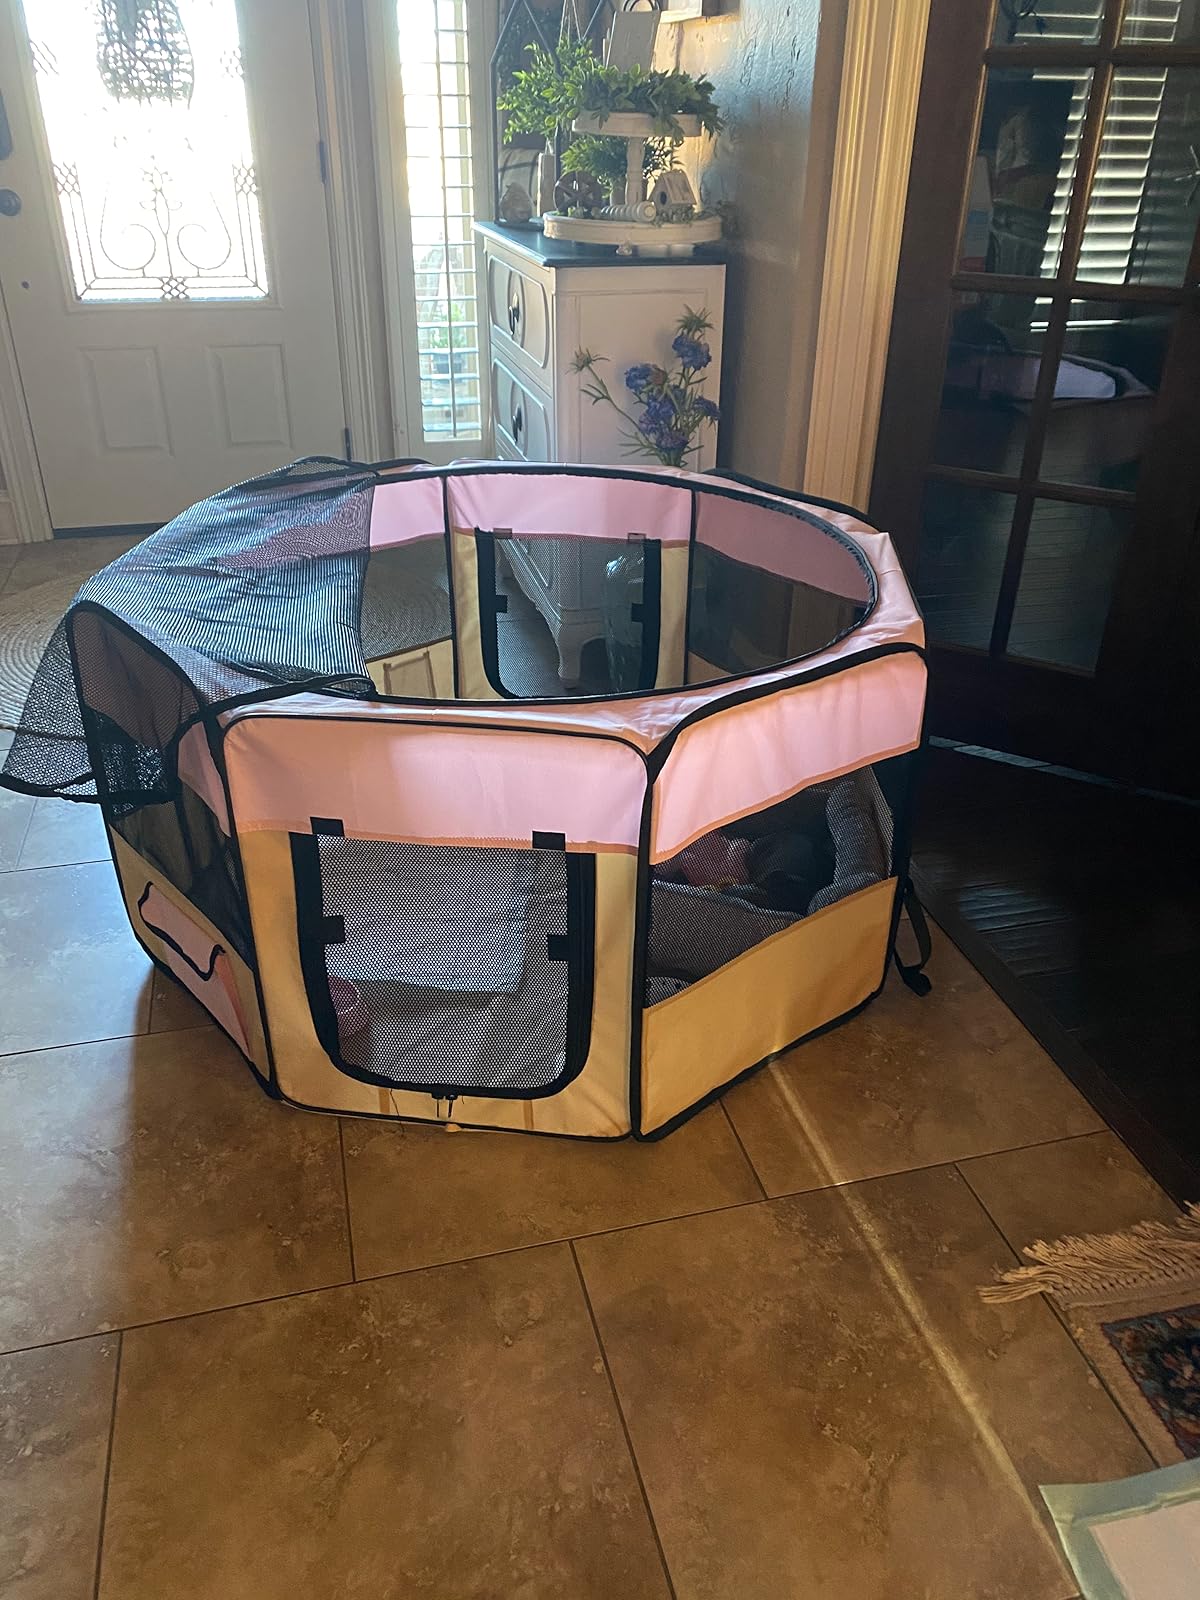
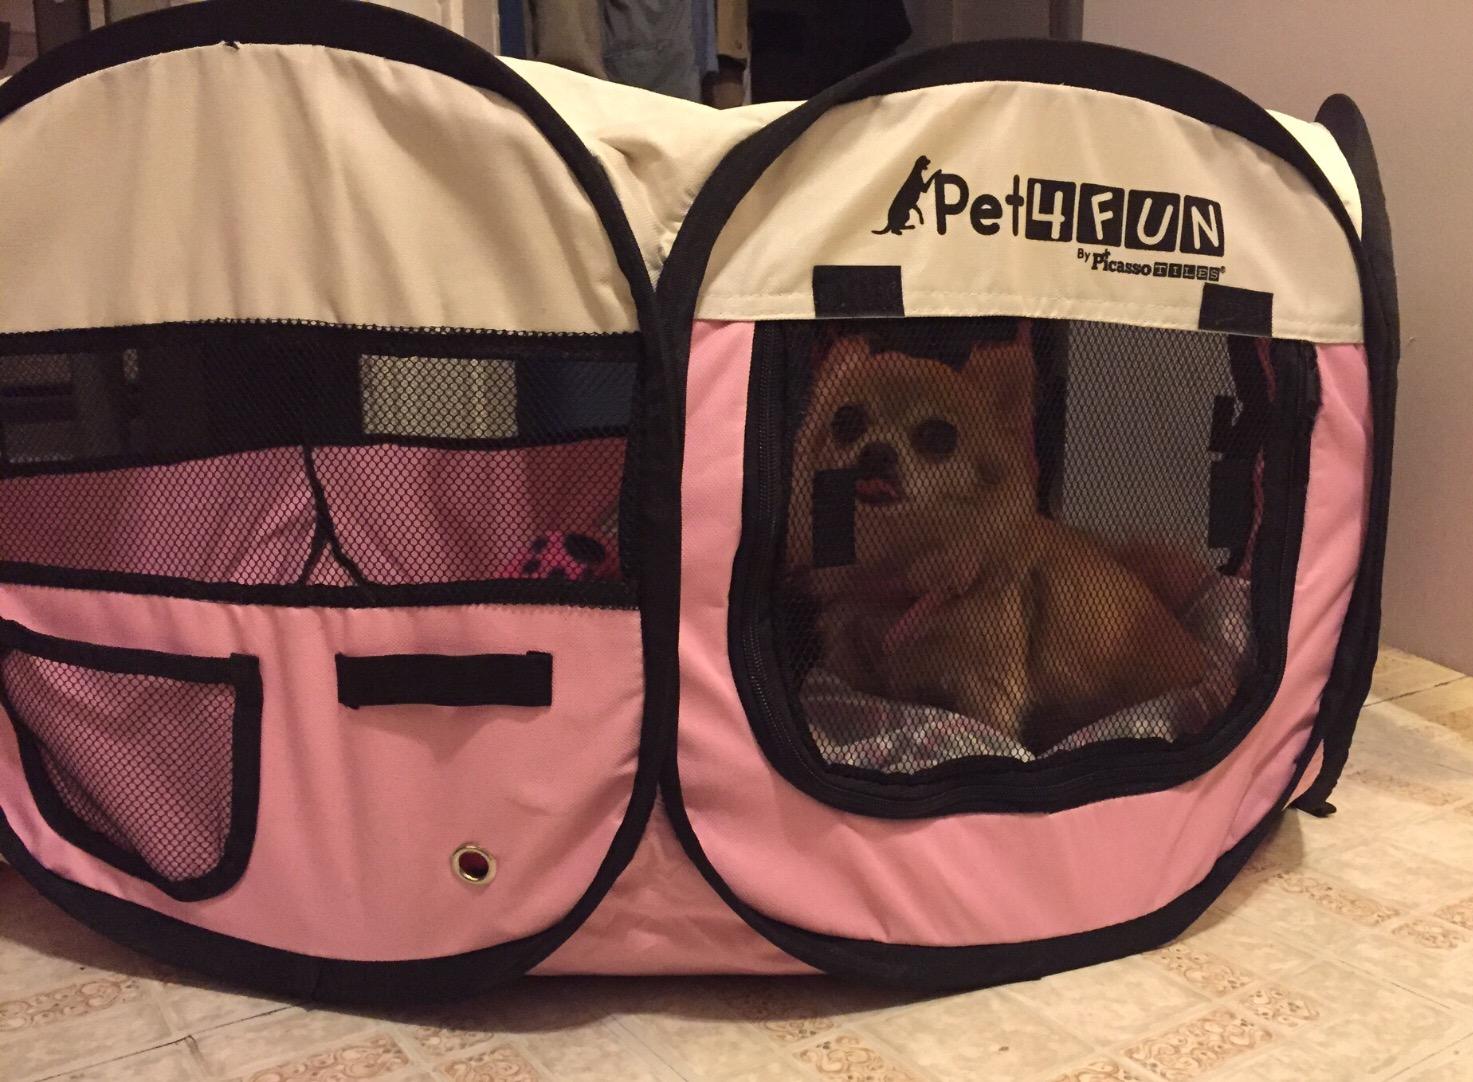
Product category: items_kennel
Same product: no